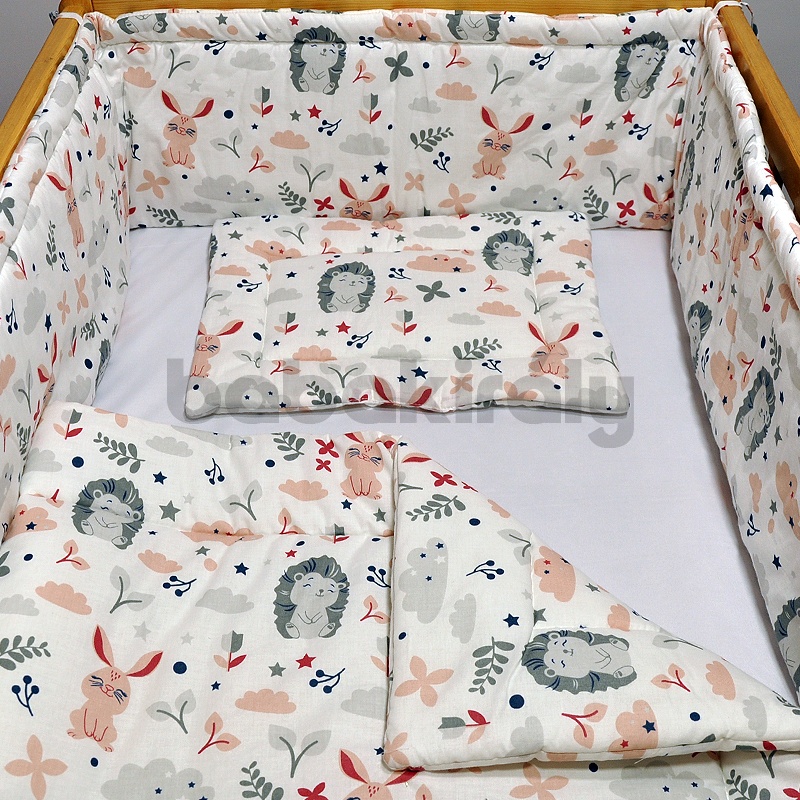
Ágynemű 3 részes - Süni lány
Puha, mosható, nem csomósodó gyermek ágynemű vidám mintás pamut anyagból. Újszülött kortól ajánljuk. Méreteiből adódóan bármilyen babaágyban jól használható. Három részes (takaró + párna + fejvédő) mosható ágynemű szett, színes vidám mintákkal, az anyukák és a kisbabák legnagyobb örömére. A fejvédő óvja a már fejét emelgetni tudó babát az ággyal való ütközéstől, mely kötők segítségével erősíthető a kiságyhoz. Az ágyneművel azonos mintájú anyagból elérhető babafészek, kókuszpólya, vagy egyéb termékek is.
Brand: Király Gábor
Category: Furniture > Baby & Toddler Furniture > Crib & Toddler Bed Accessories > Crib Bumpers & Liners > Padded Crib Bumpers